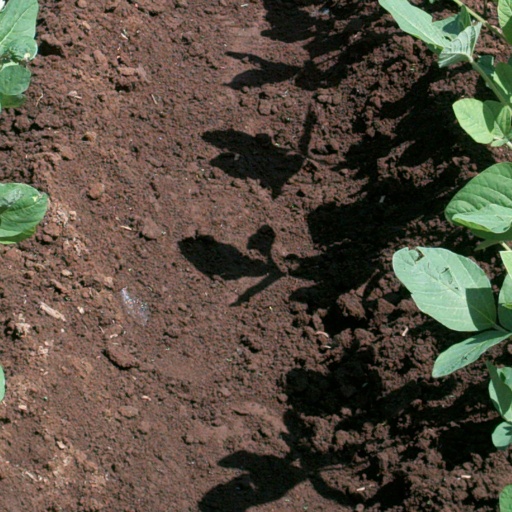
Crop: soybean